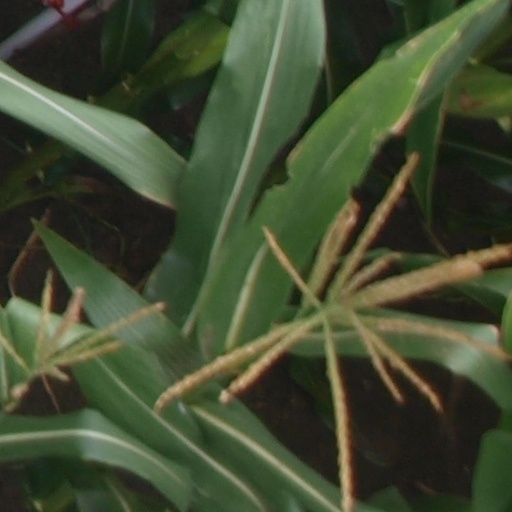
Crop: maize; corn